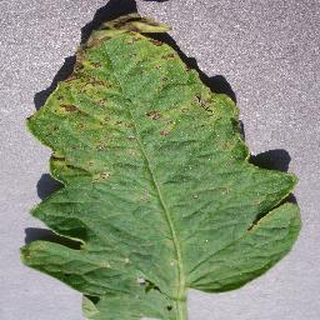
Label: tomato_septoria_leaf_spot